Banjo

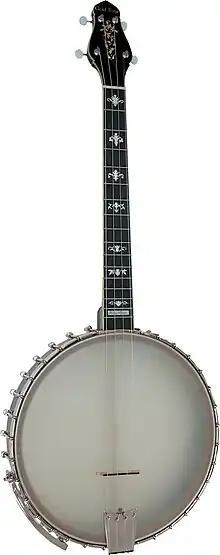
Cello banjo from Gold Tone

American old-time music typically uses the five-string, open-back banjo. It is played in a number of different styles, the most common being clawhammer or frailing, characterized by the use of a downward rather than upward stroke when striking the strings with a fingernail. Frailing techniques use the thumb to catch the fifth string for a drone after most strums or after each stroke ("double thumbing"), or to pick out additional melody notes in what is known as drop-thumb. Pete Seeger popularized a folk style by combining clawhammer with up picking, usually without the use of fingerpicks. Another common style of old-time banjo playing is fingerpicking banjo or classic banjo. This style is based upon parlor-style guitar.